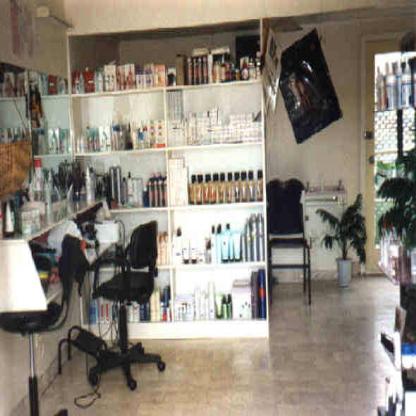
Scene: Indoor